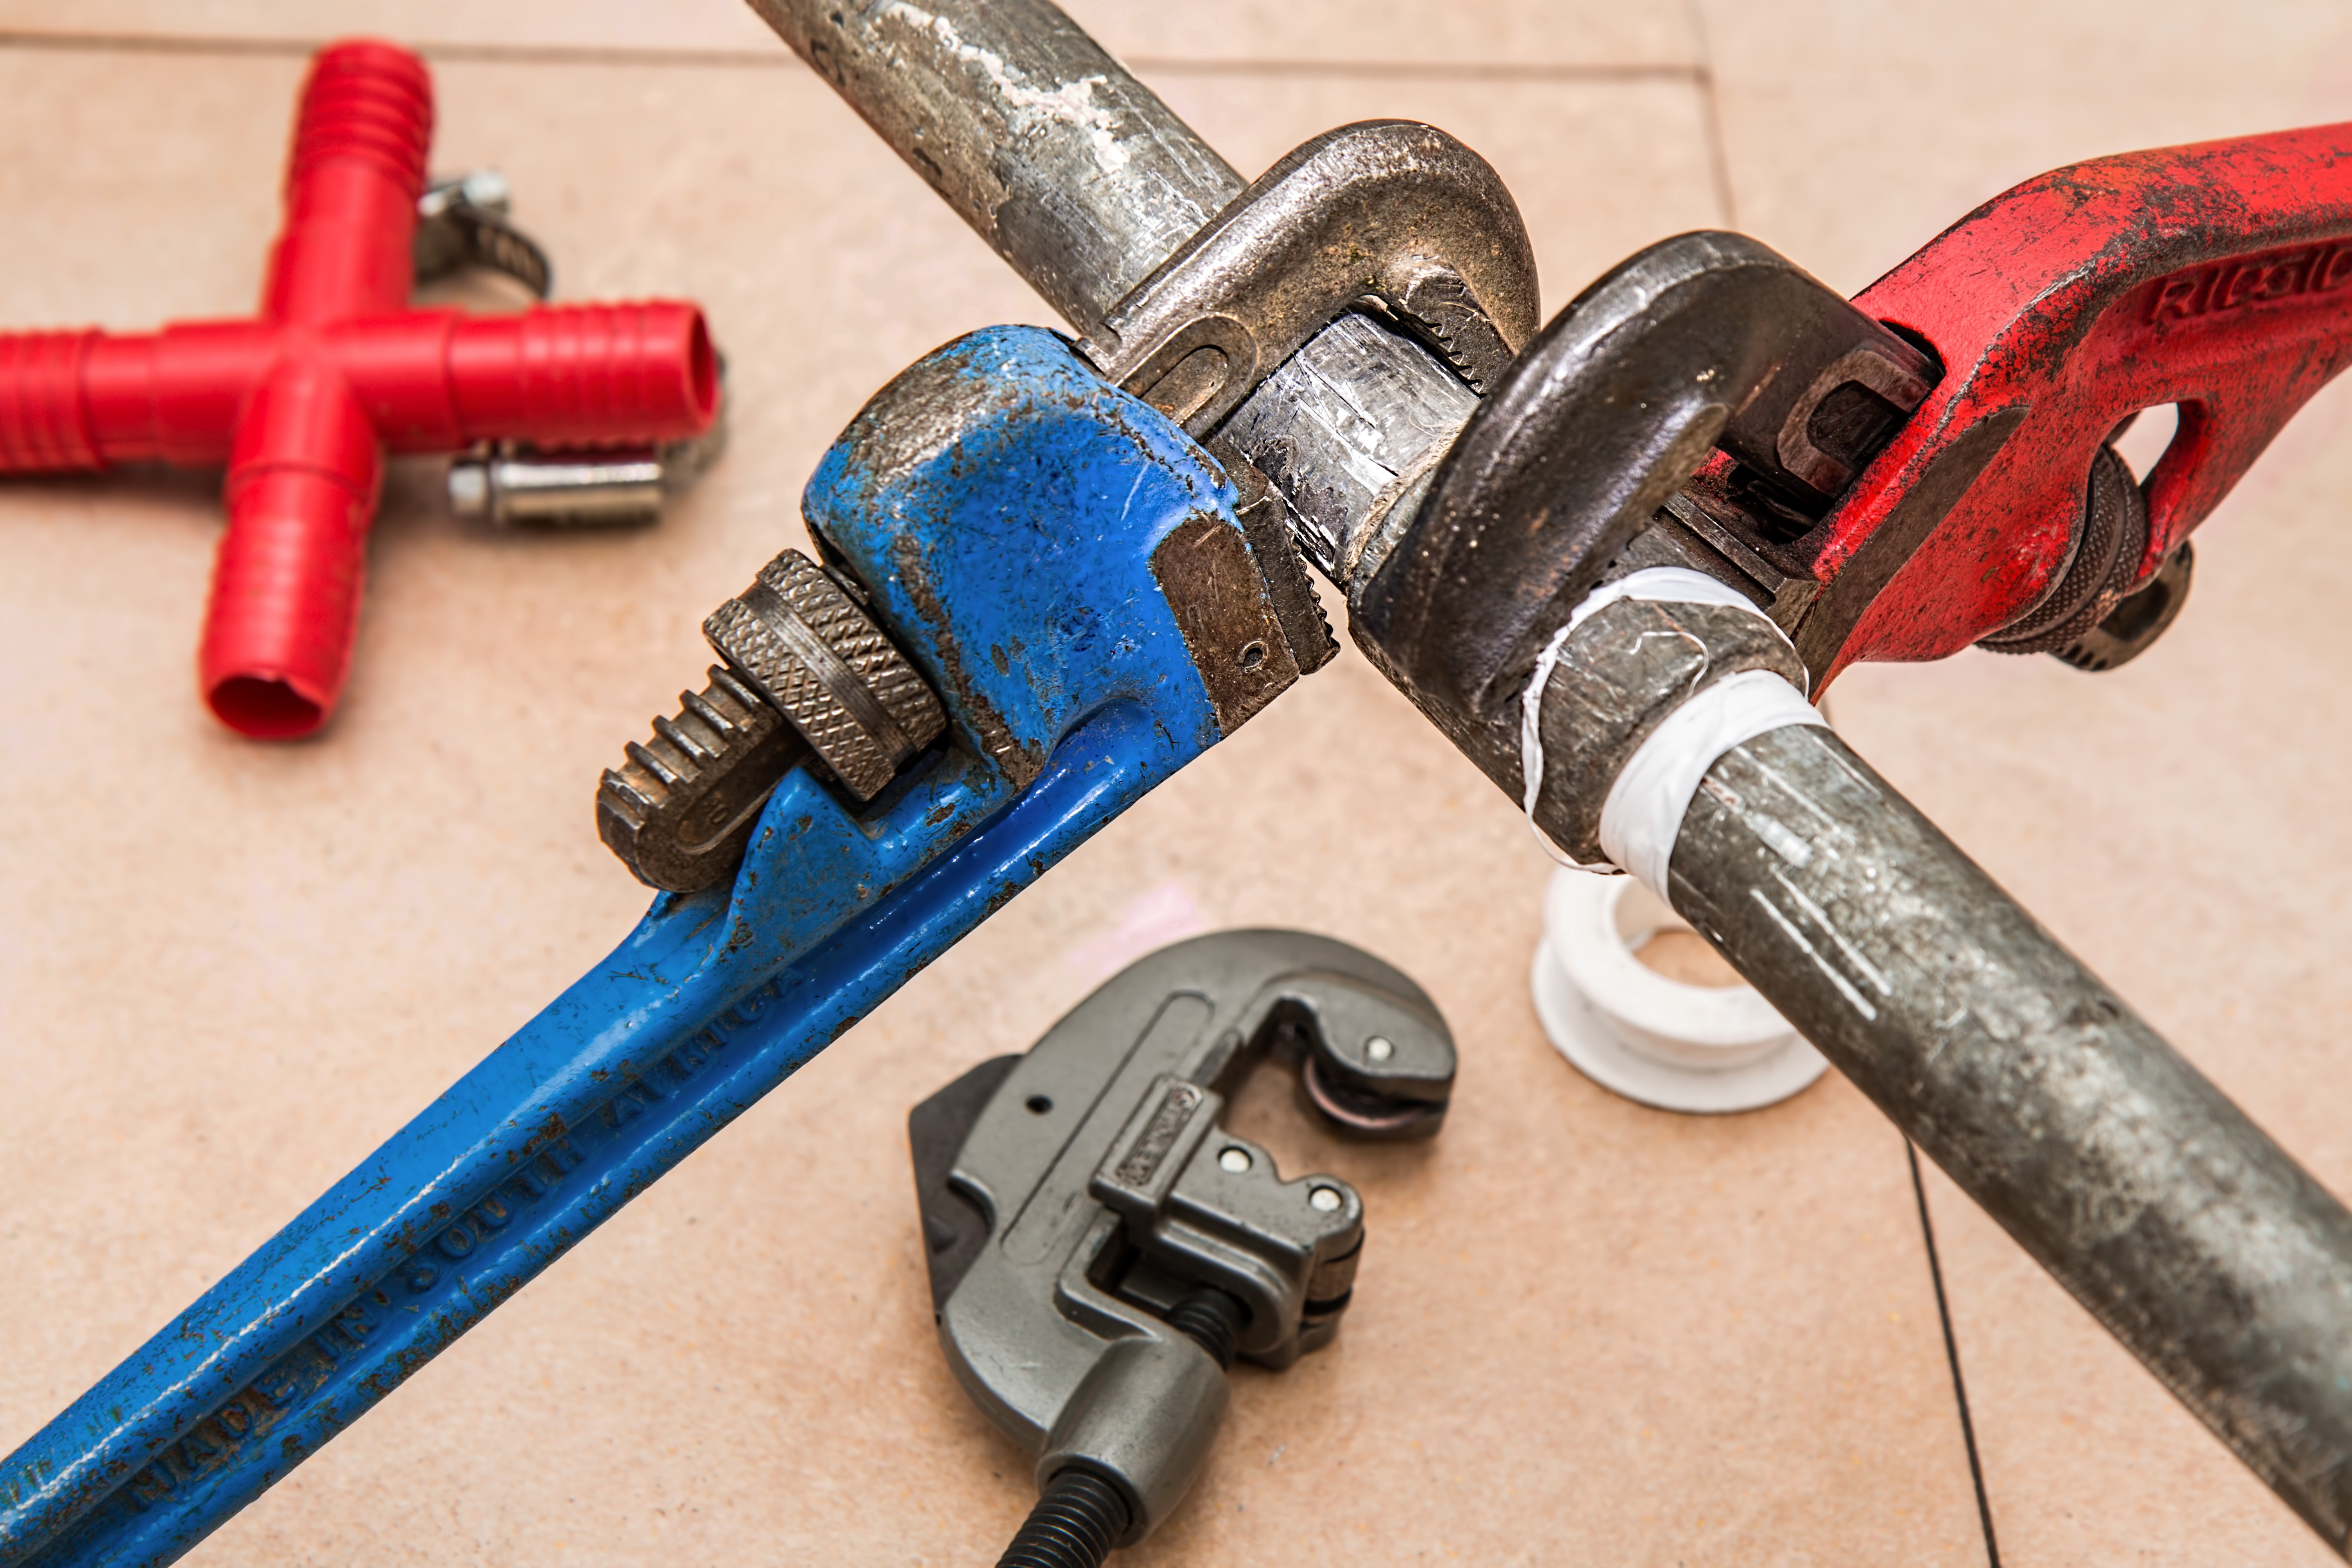
wheel, house, tool, repair, pipe, wrench, diy, job, leak, renovation, fix, maintenance, plumbing, leaking, firearm, plumber, handyman, spanner, repairman, home repairs